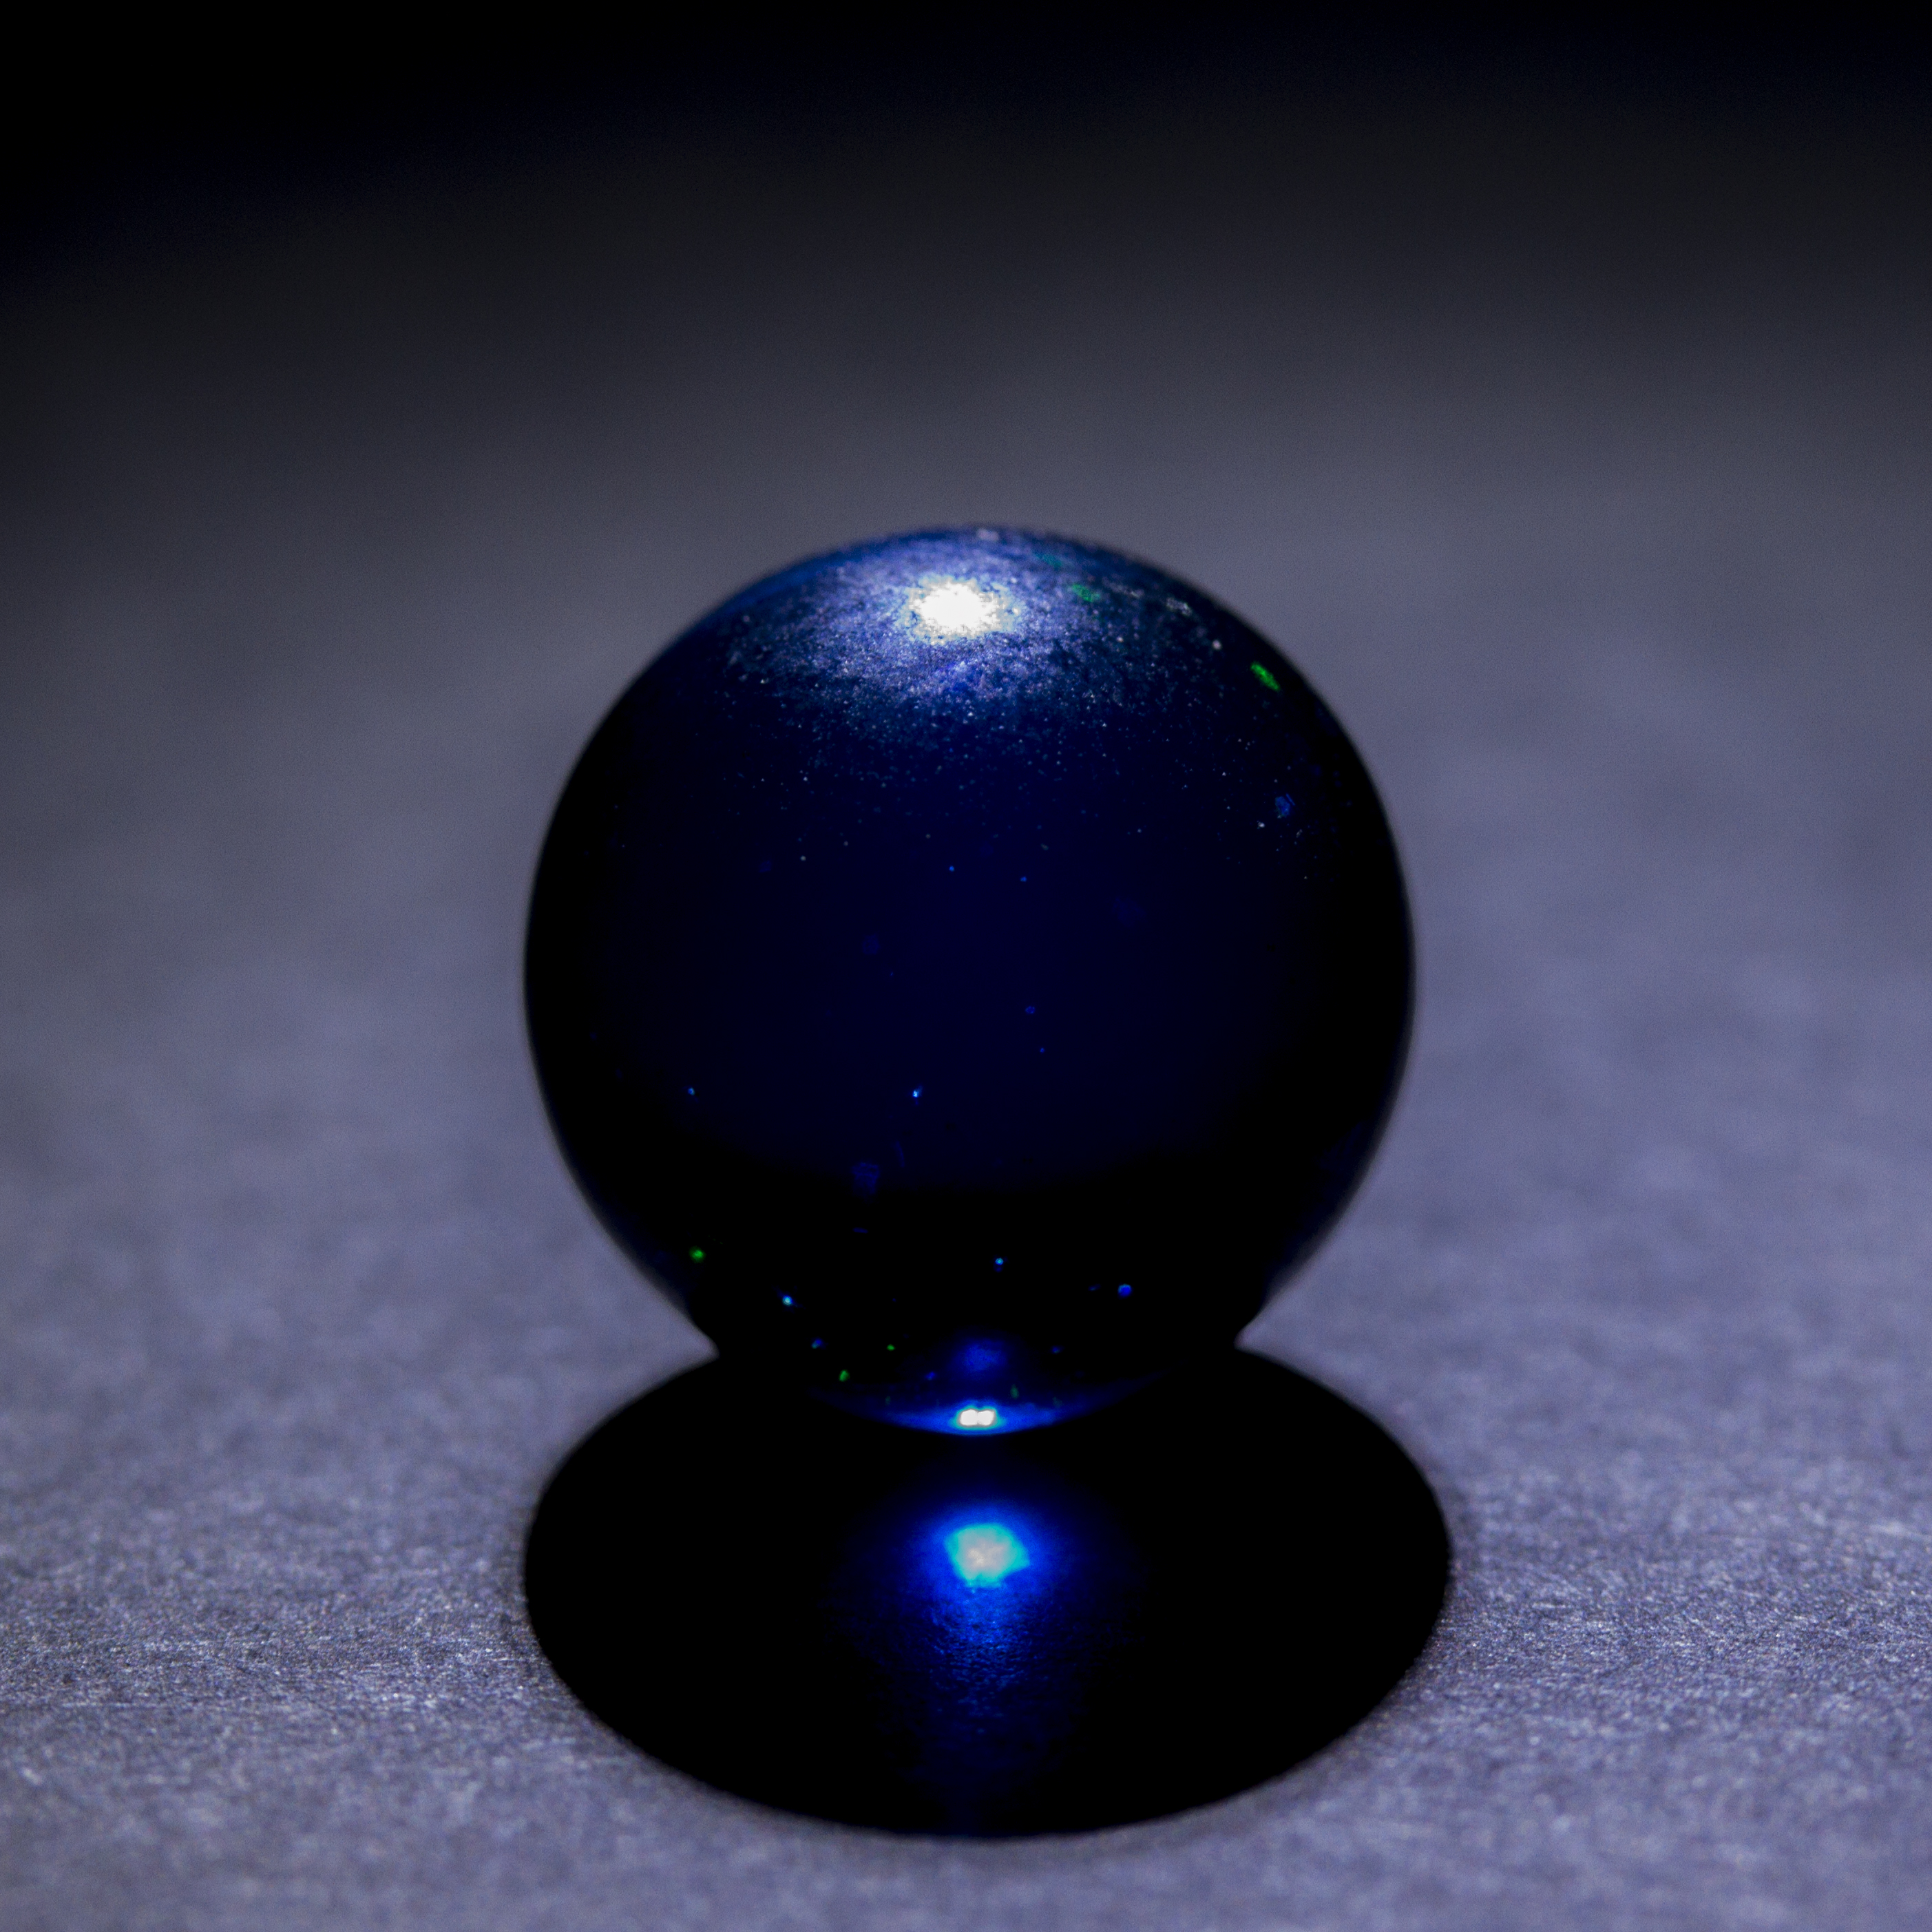
light, glass, reflection, blue, black, lighting, circle, jewellery, uk, sphere, shape, gemstone, peterborough, macro photography, cobalt blue, fashion accessory